Geothermal energy

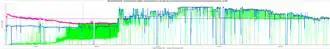
Electricity generation at Poihipi, New Zealand

Hot springs have been used for bathing since at least Paleolithic times. The oldest known spa is at the site of the Huaqing Chi palace. In the first century CE, Romans conquered "Aquae Sulis", now Bath, Somerset, England, and used the hot springs there to supply public baths and underfloor heating. The admission fees for these baths probably represent the first commercial use of geothermal energy. The world's oldest geothermal district heating system, in Chaudes-Aigues, France, has been operating since the 15th century. The earliest industrial exploitation began in 1827 with the use of geyser steam to extract boric acid from volcanic mud in Larderello, Italy.